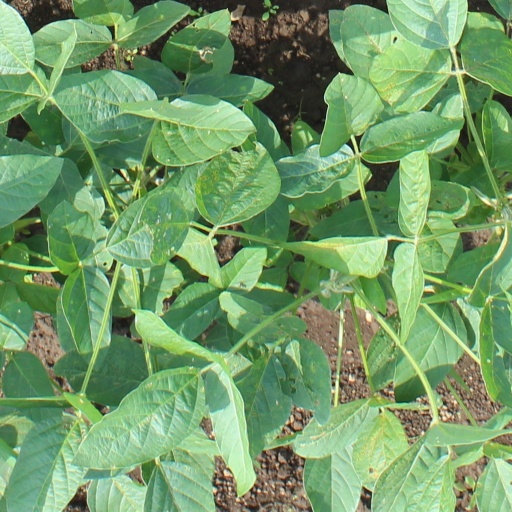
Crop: soybean